Gol Gol, New South Wales

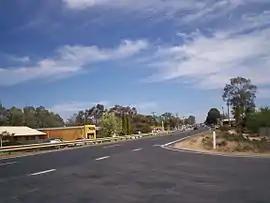
The Sturt Highway, passing through Gol Gol

Gol Gol is a small country town in the Wentworth Shire, in the far western region of New South Wales, Australia. It is situated on the banks of the Murray River, within the Sunraysia region. In the fifteen years from 2006 to 2021, the population of Gol Gol increased from 663 to 1,956.